Herbert William Garratt

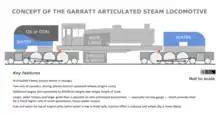
Key components of the Garratt locomotive design

Garratt was granted a patent for an innovative locomotive design in 1908. Beyer, Peacock & Company purchased sole rights of manufacture in Britain. After the patents ran out in 1928, the company began to use the name "Beyer-Garratt" to distinguish the locomotives they had manufactured.